Fisher Island (Tasmania)

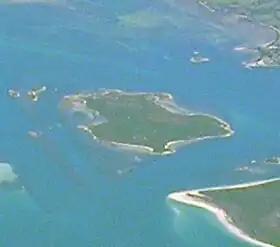
Fisher Island appears above the right end of Little Green Island in this aerial photo.

Fisher Island is a small granite island, with an area of 0.9 ha, in south-eastern Australia. It is part of Tasmania’s Great Dog Island Group, lying in eastern Bass Strait between Flinders and Cape Barren Islands in the Furneaux Group. It is the site of a long-term, ongoing study of short-tailed shearwaters.